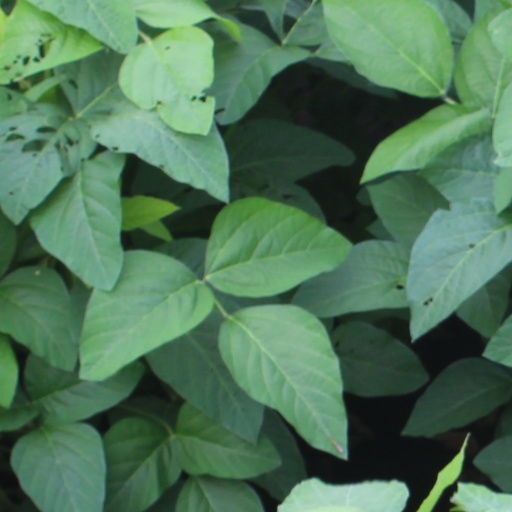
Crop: soybean